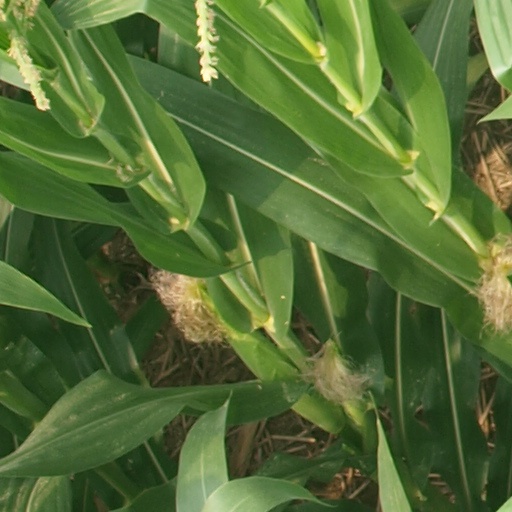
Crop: maize; corn